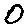
Label: 0